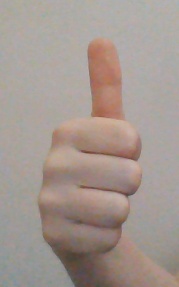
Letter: aleff